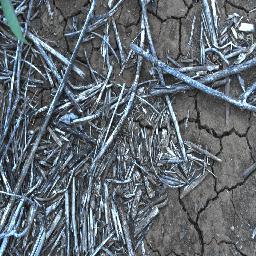
Label: negative